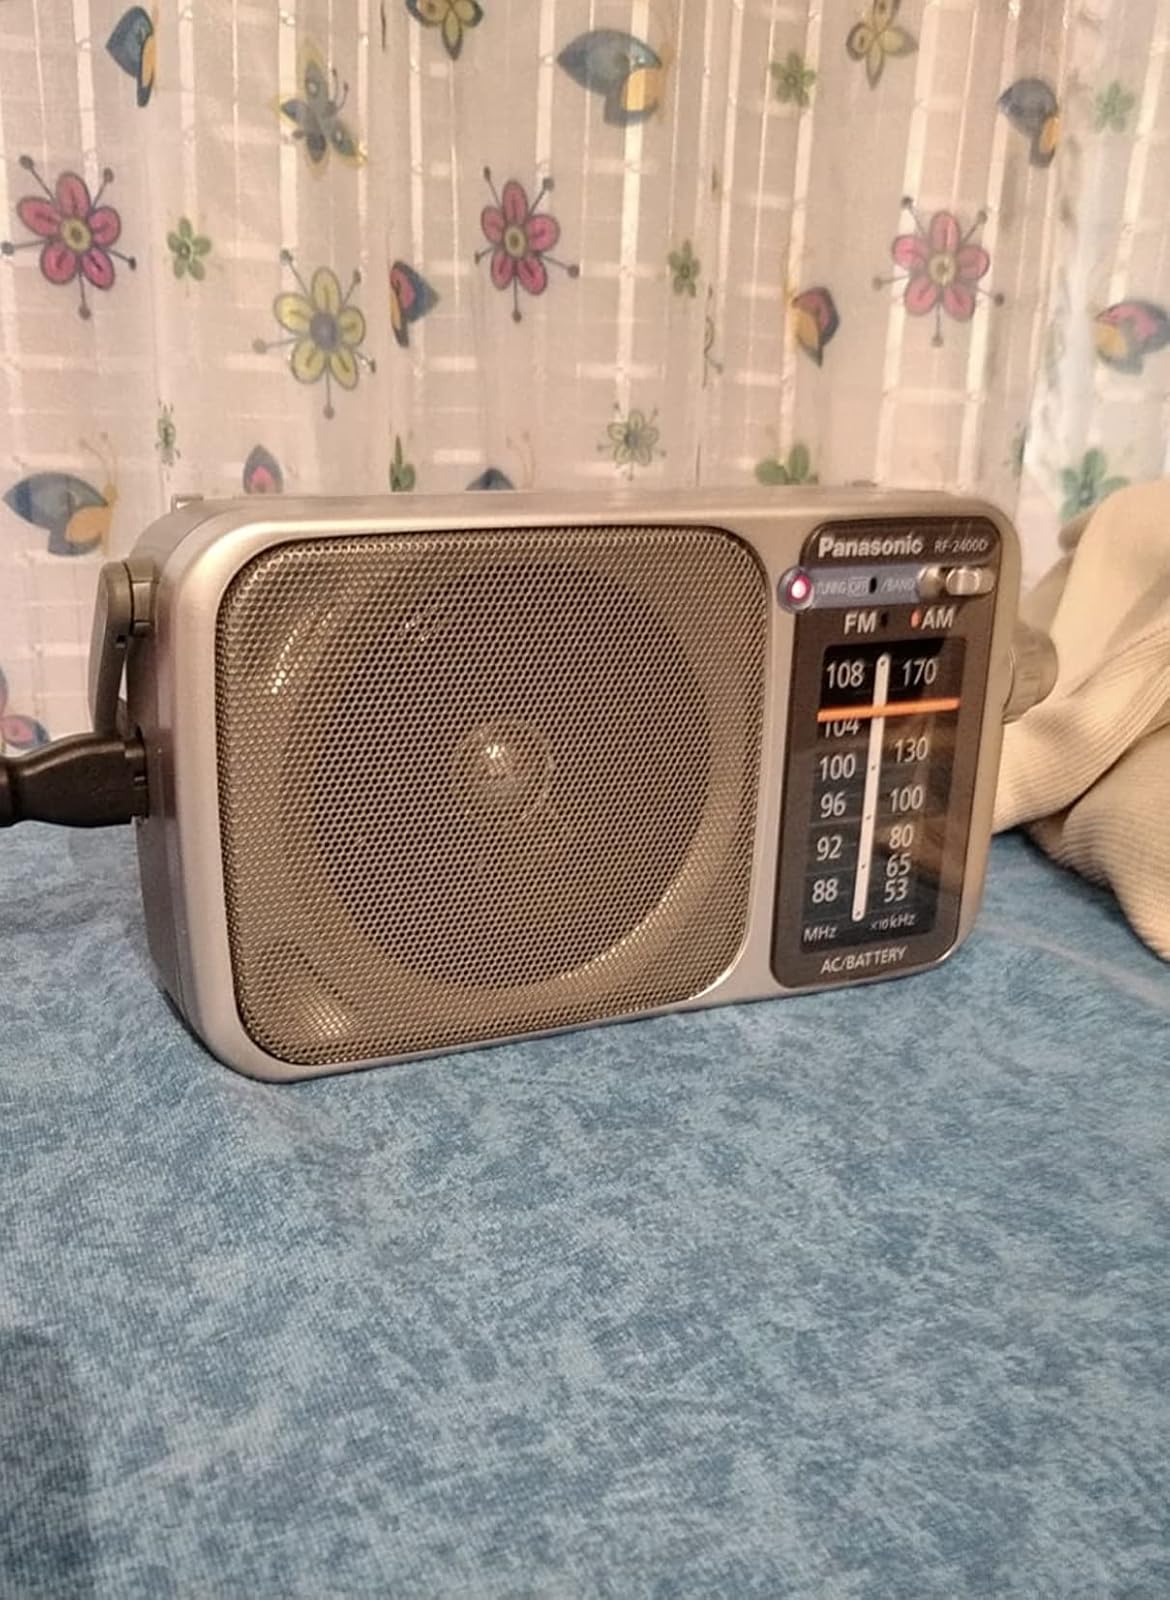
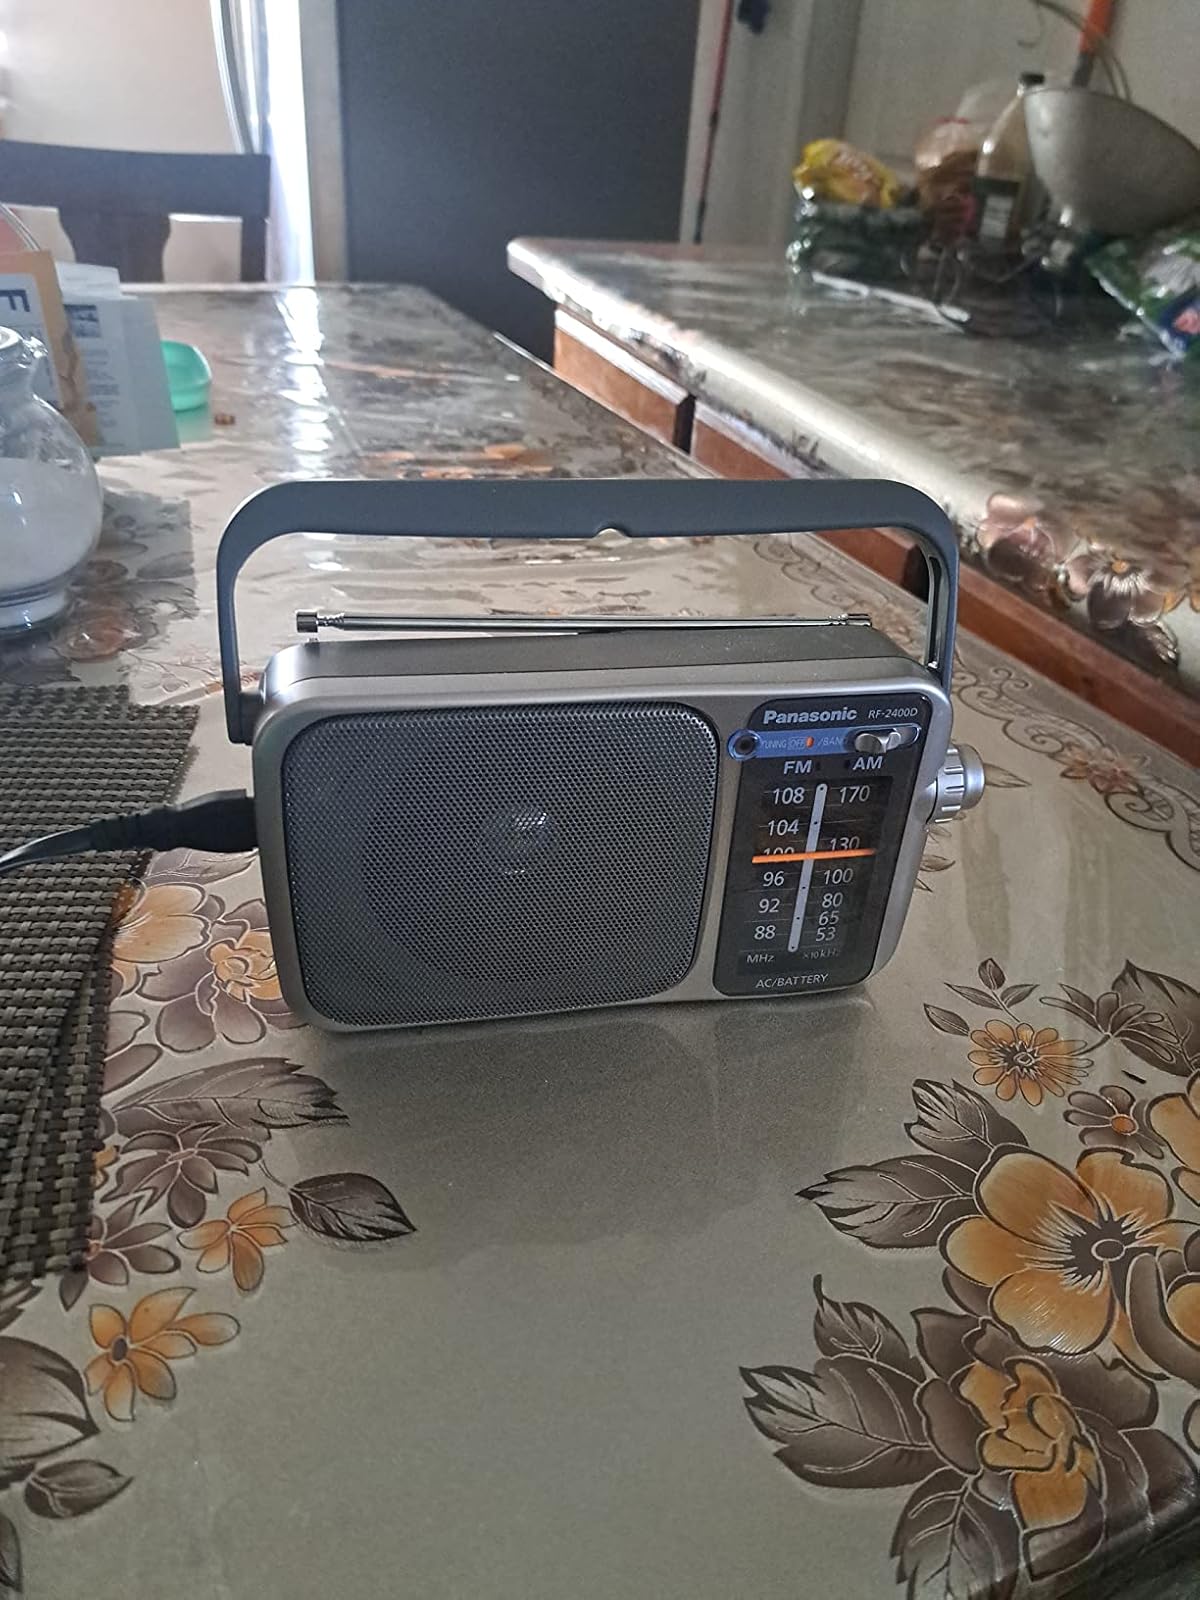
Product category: radio
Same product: yes